Plug-in electric vehicles in China

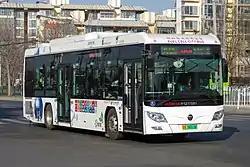
Foton Motor hydrogen fuel cell bus in Beijing.

China, together with the U.S., had the world's largest country stock of plug-in electric passenger cars until September 2016, with the Chinese plug-in stock representing 29.2% of the global stock of highway legal plug-in electric passenger cars. In October 2016, with about 31,000 plug-in passenger cars sold in China, while U.S. sales totaled over 11,000 units, China became the country with the world's largest stock of plug-in passenger cars, totaling about 553,000 units versus almost 533,000 in the American market. The gap between the two countries widened in November 2016, as 41,795 new energy passenger cars were sold in China, while only 14,124 were sold in the U.S. By November 2016, China's cumulative total plug-in passenger vehicles sales also overtook Europe, making the country the global leader in the light-duty plug-in vehicle segment. , sales of domestically produced new energy passenger cars since 2010 totaled 632,371 units. IHS Automotive predicted Chinese annual plug-in car sales will reach 1 million in 2019, four years before the United States. Chinese car buyers may also be more likely to adopt BEVs. A controlled survey experiment of car buyers in China and the U.S. suggest that U.S. consumer's willingness to buy a BEV is $10,000-$20,000 lower than an otherwise similar gasoline vehicle, whereas Chinese consumers' willingness to buy is within $10,000.